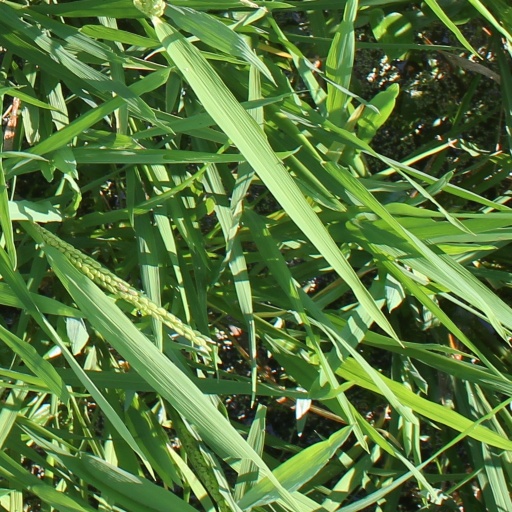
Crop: rice